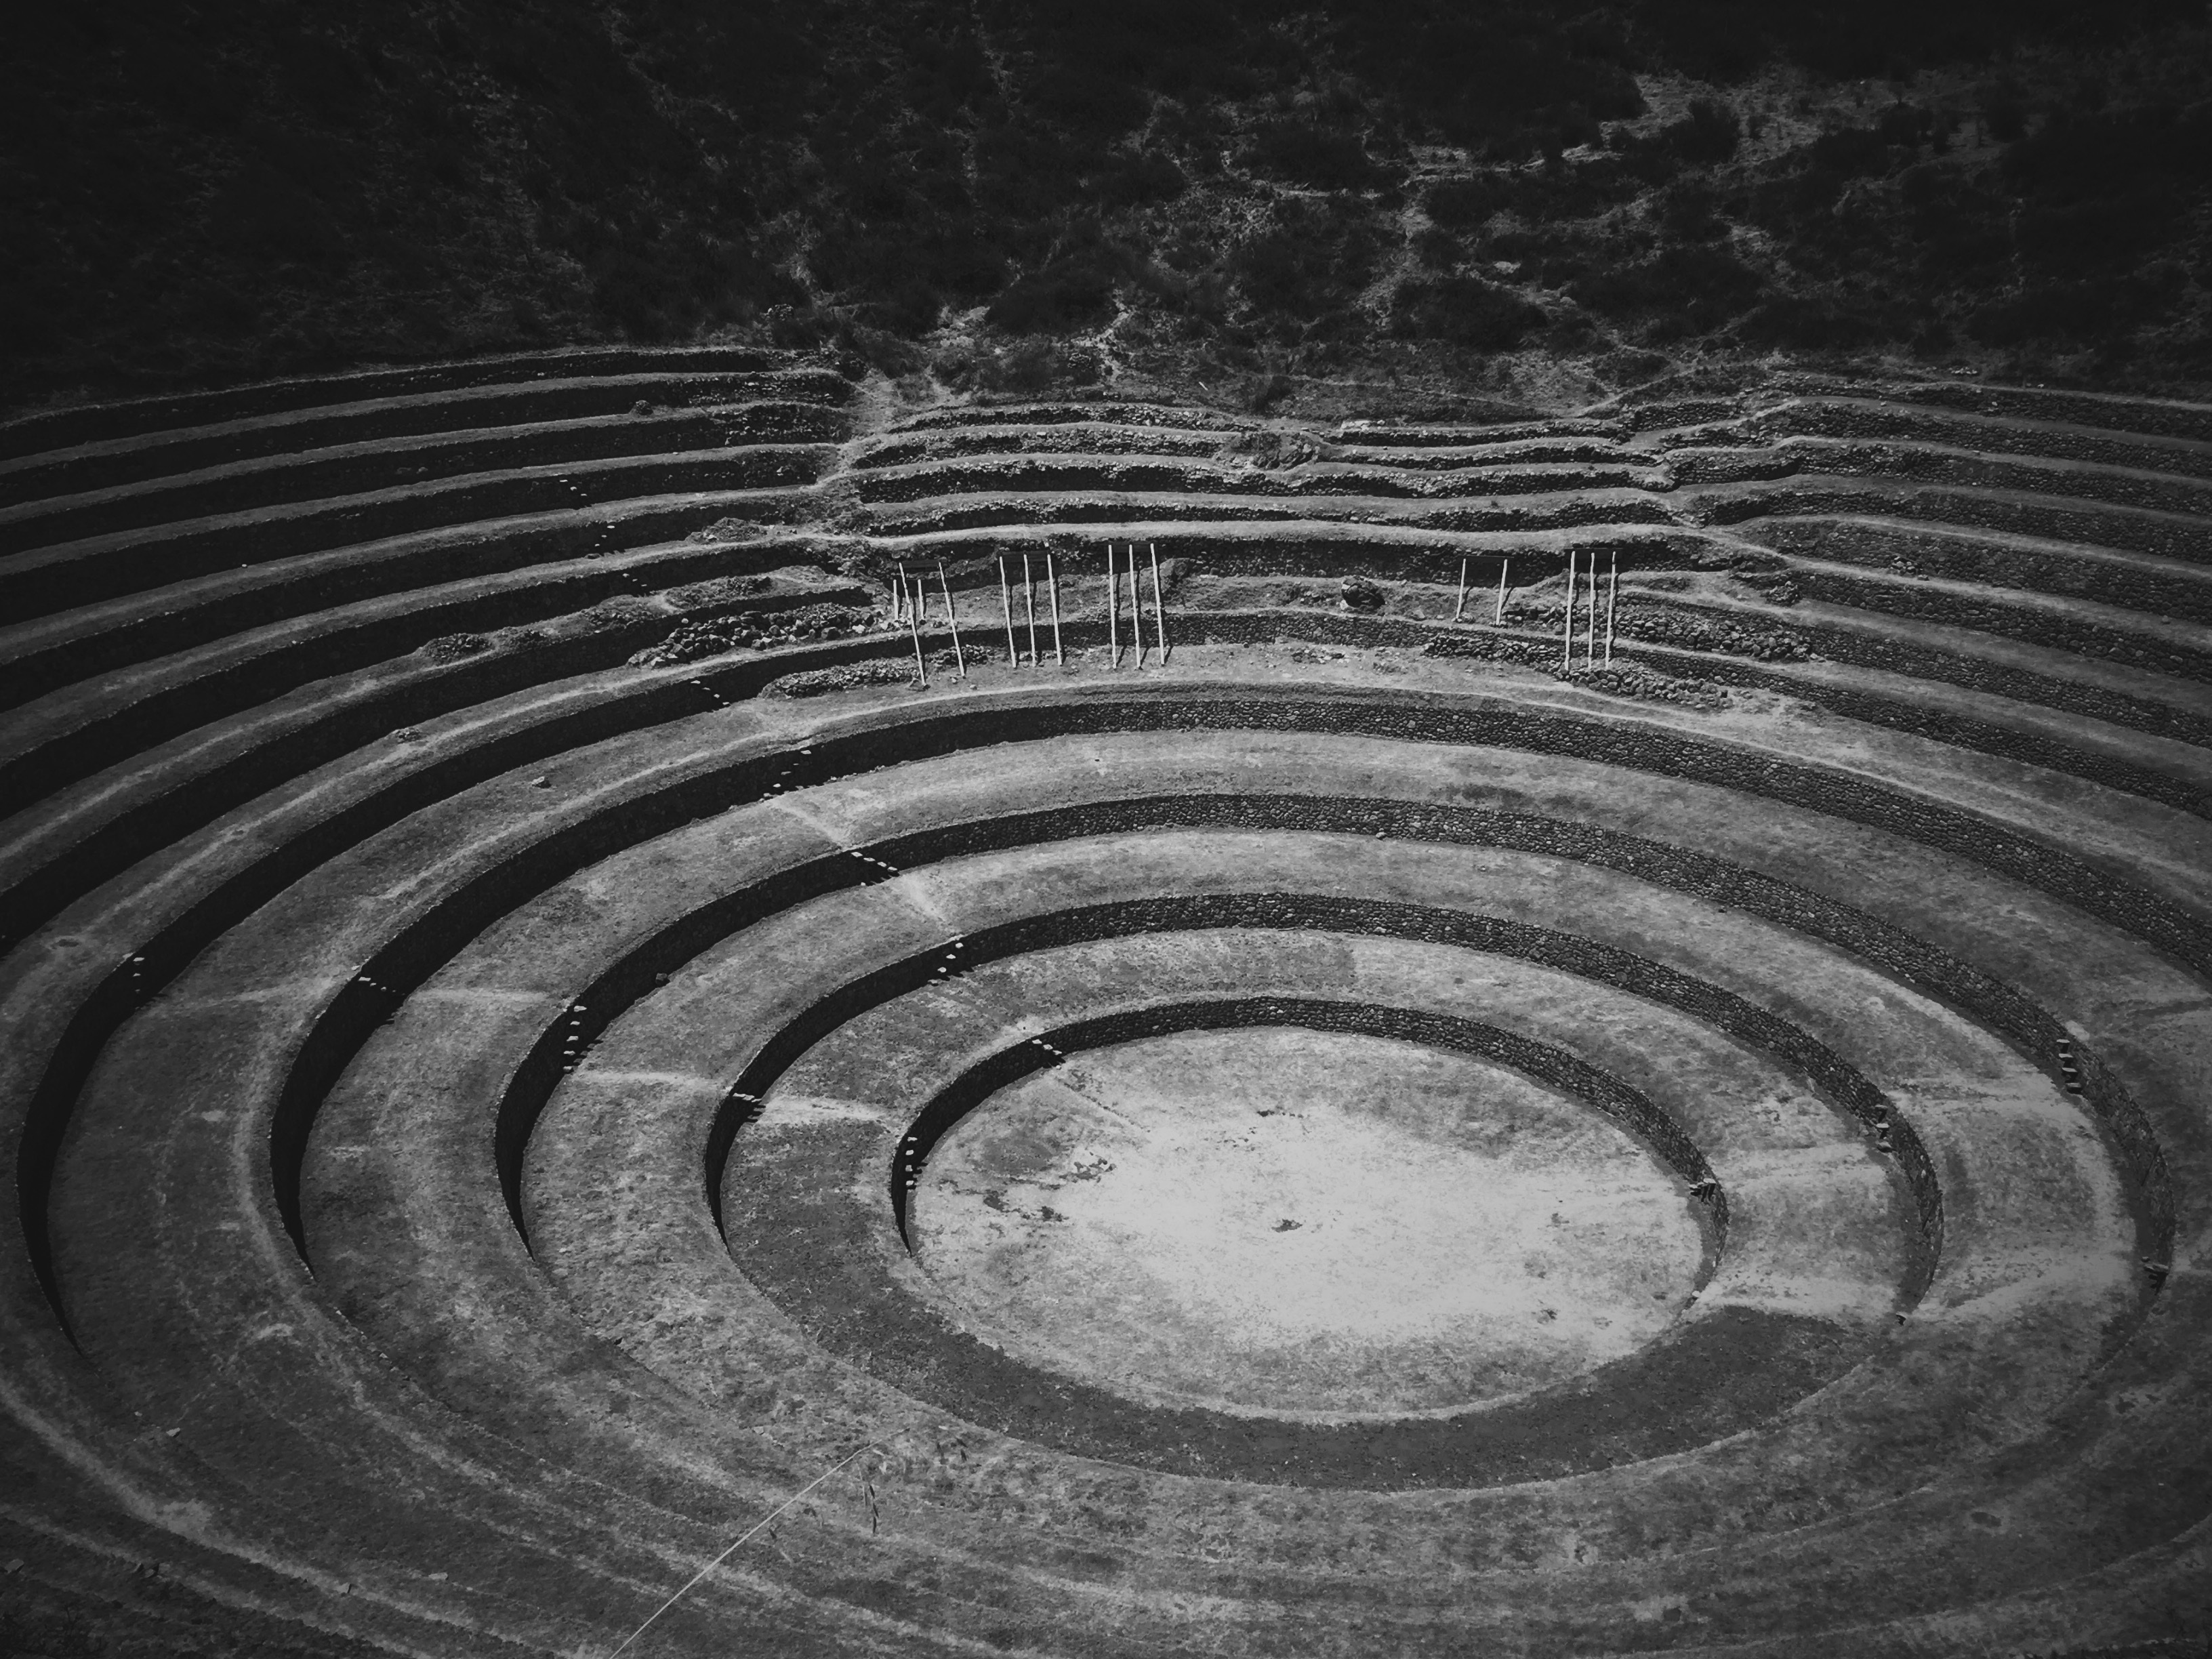
black and white, photography, spiral, atmosphere, line, darkness, black, monochrome, circle, symmetry, shape, monochrome photography